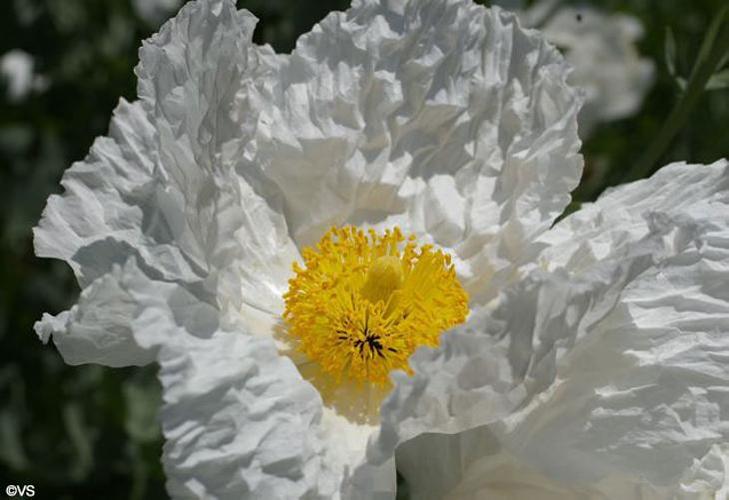
Label: tree poppy